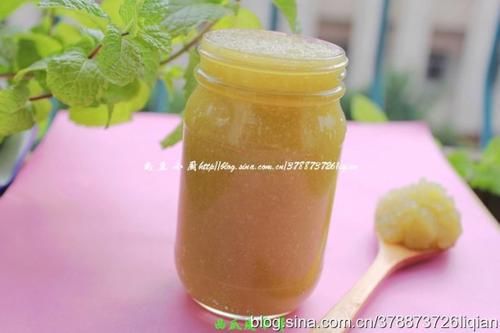
Label: trash